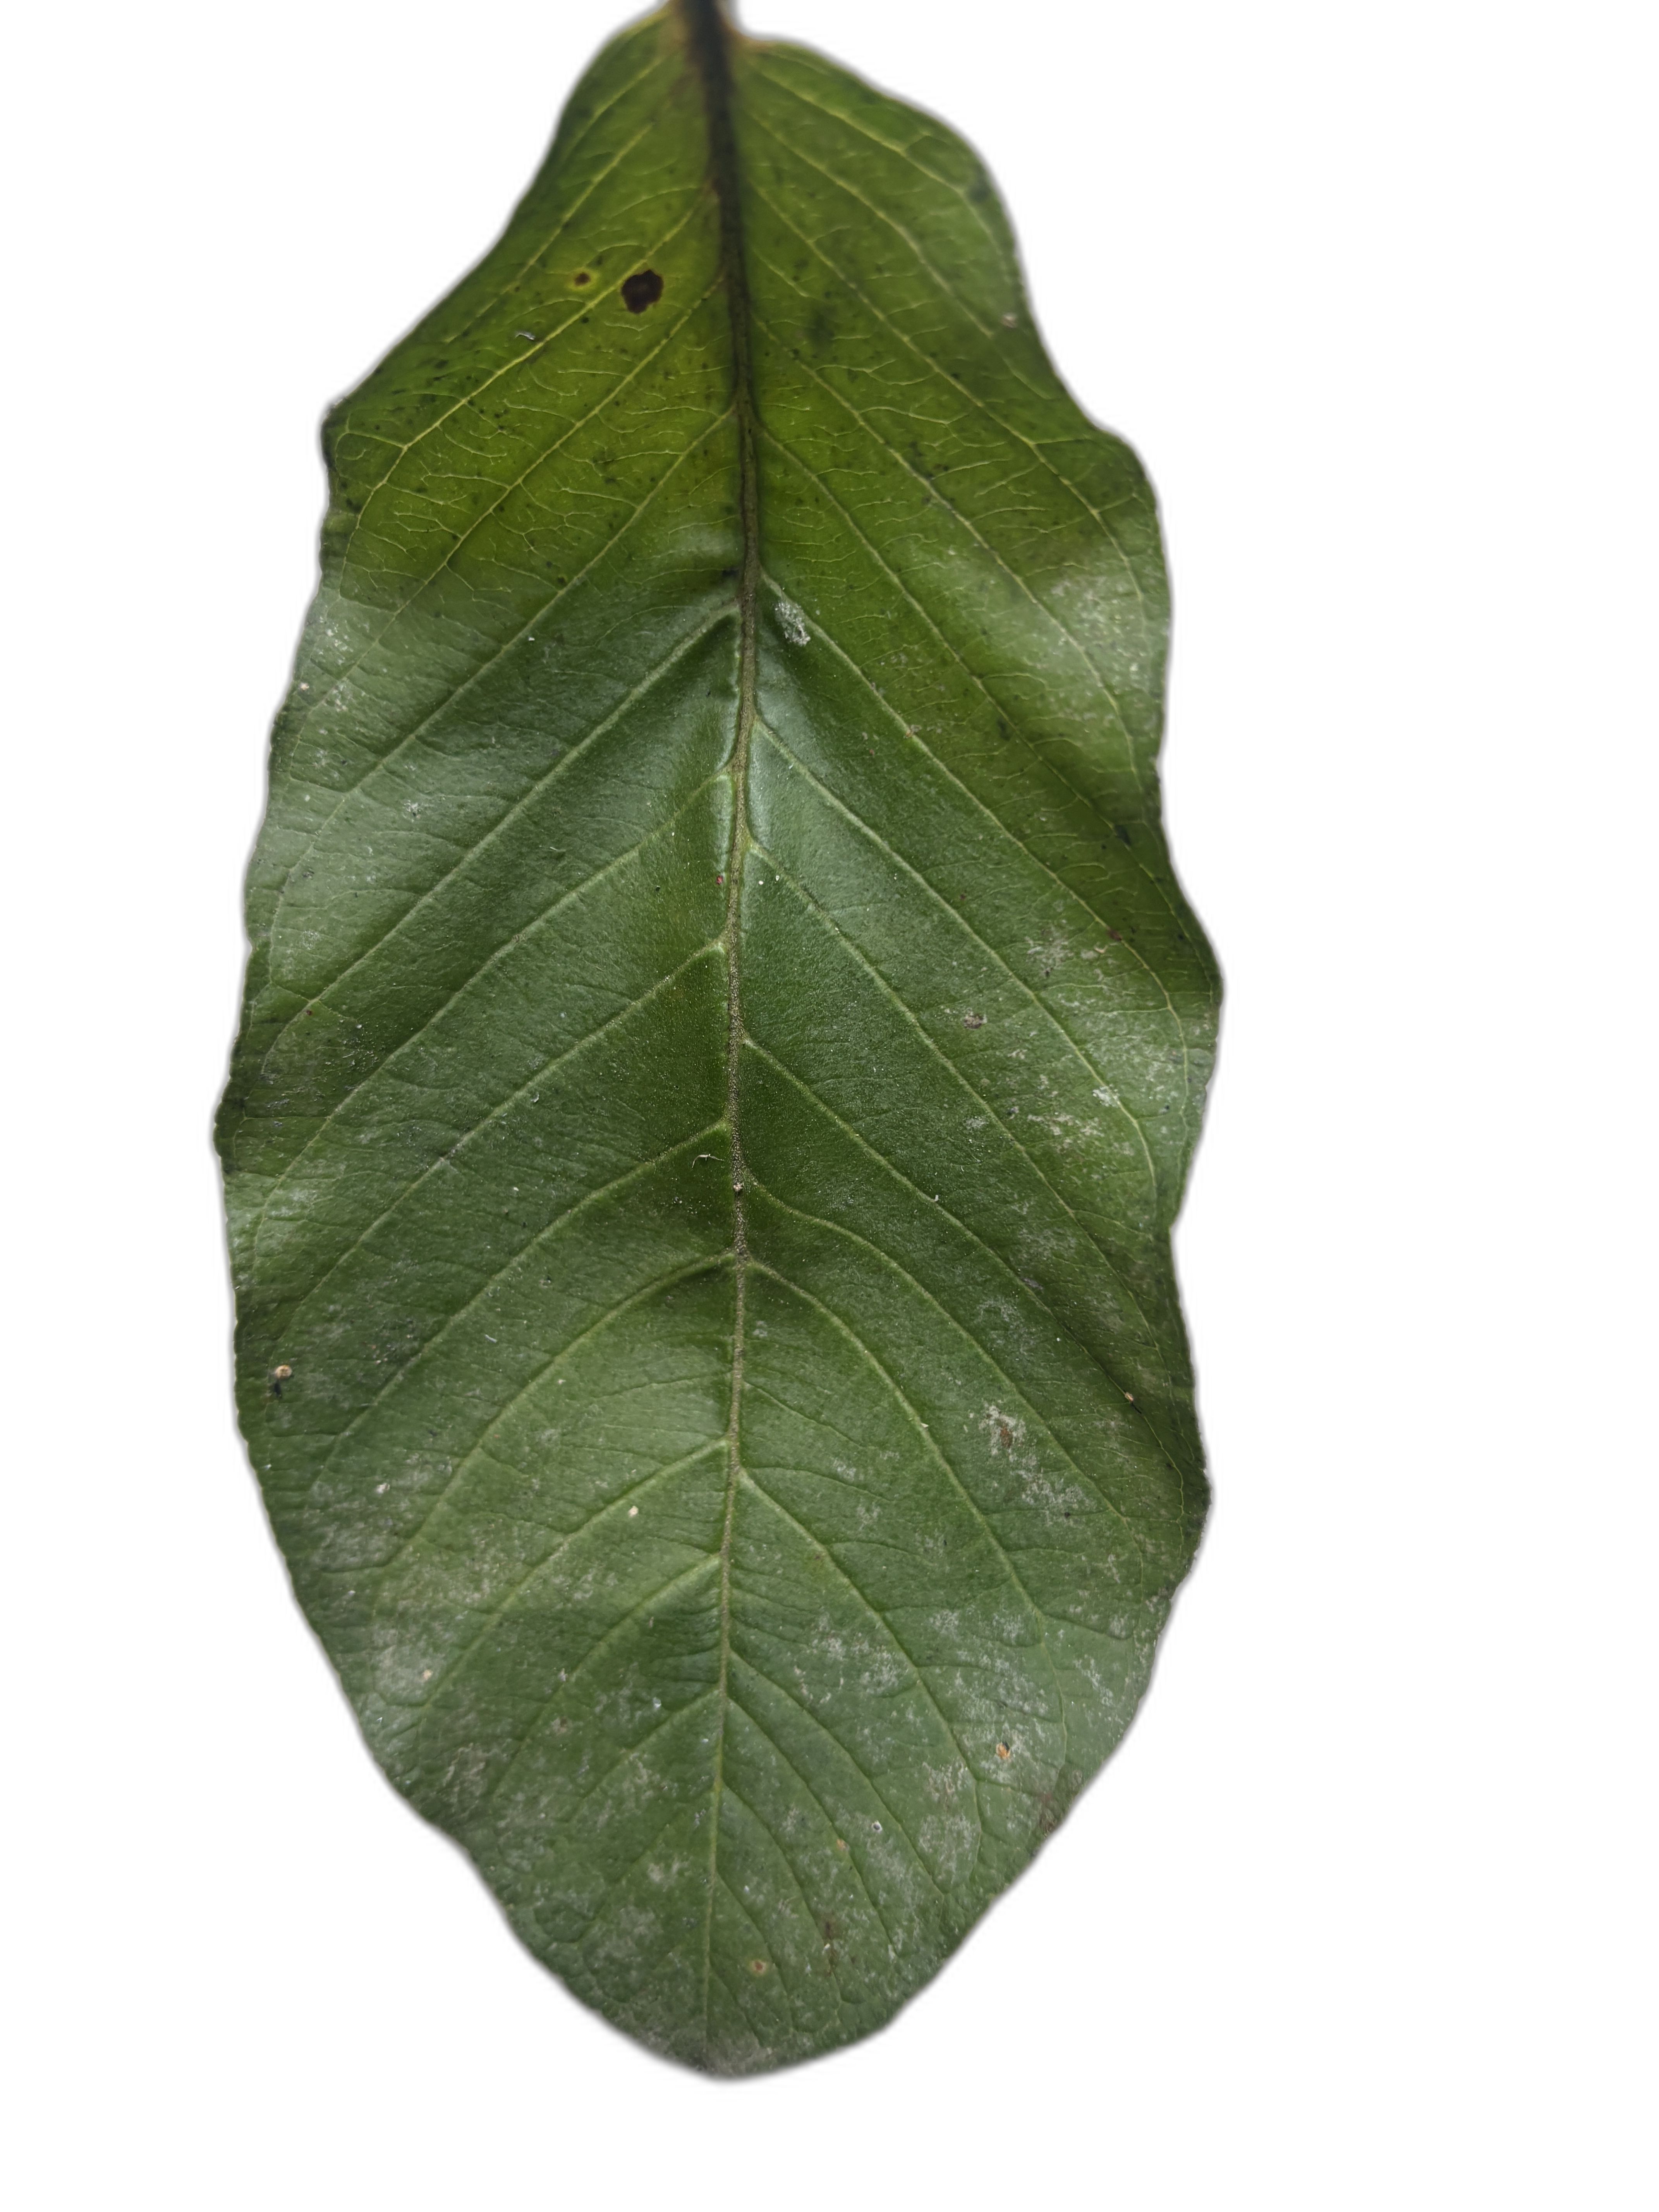
Plant part: leaf
Disease: Dot